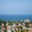
Label: sea